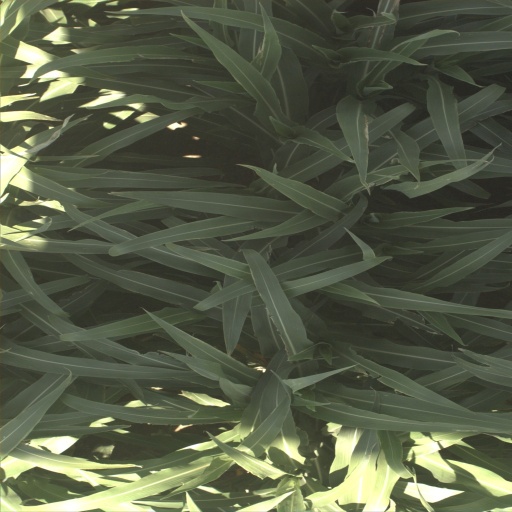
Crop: sorghum